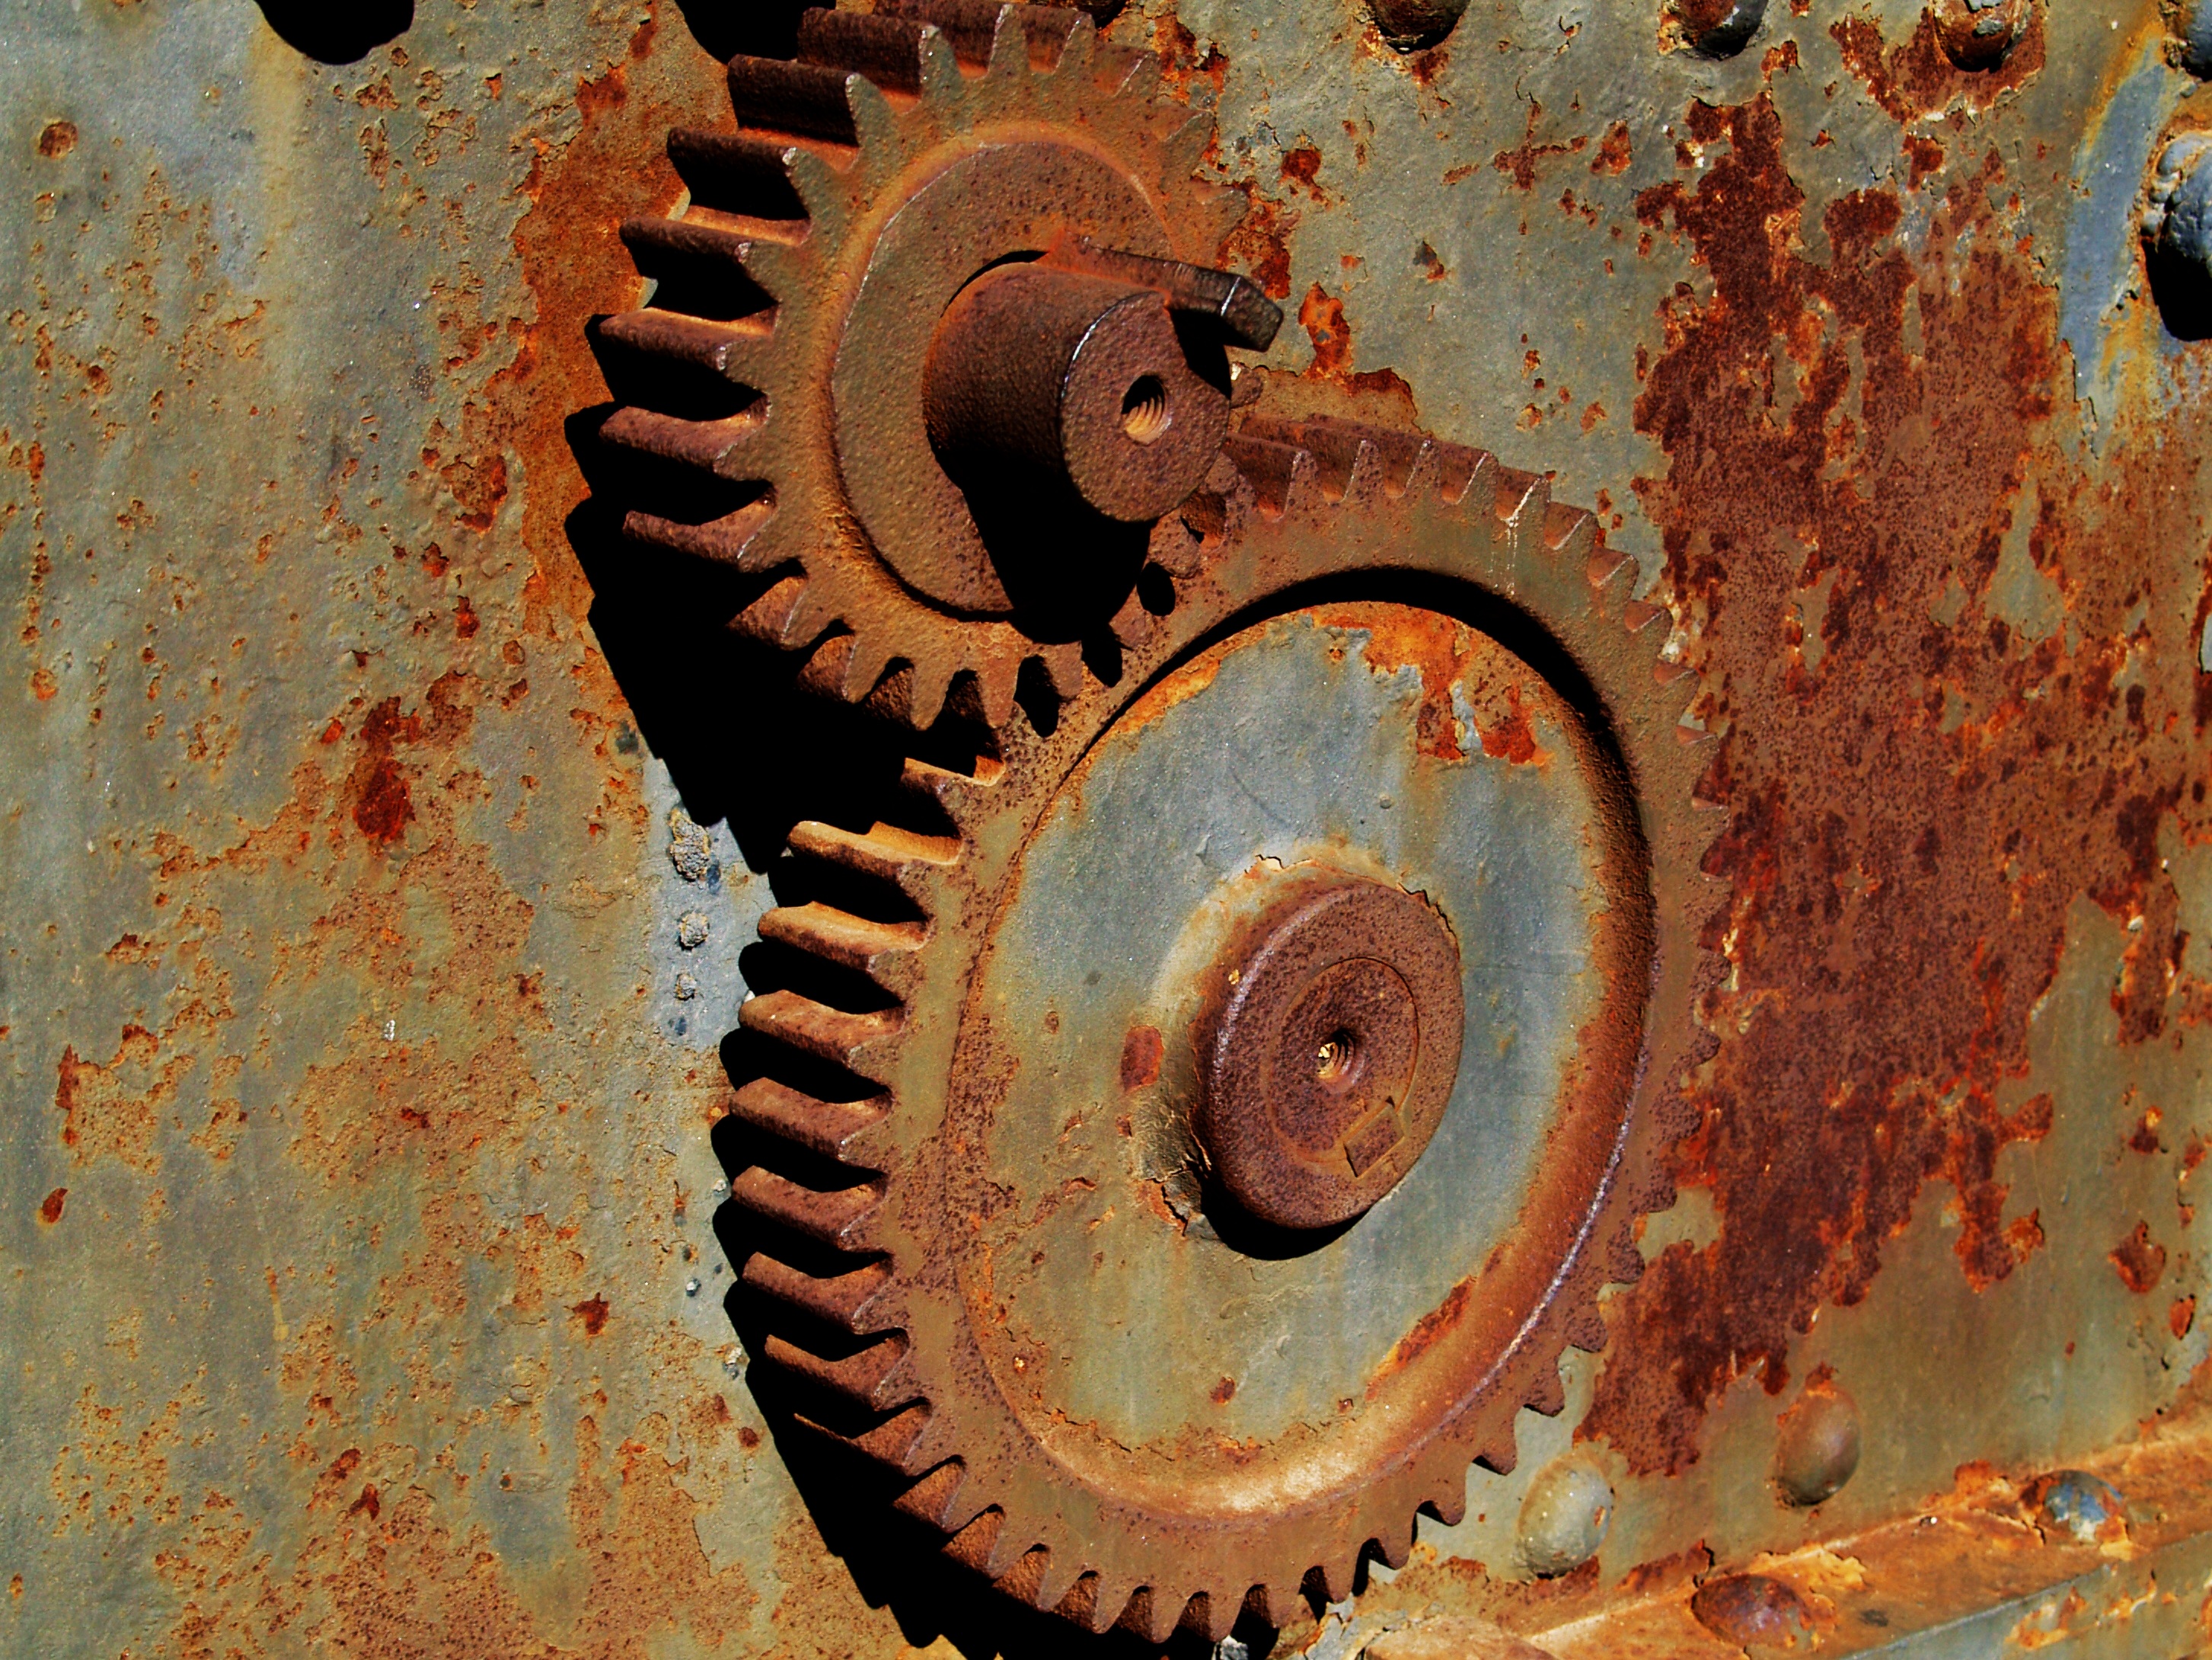
wood, technology, wheel, old, steel, rust, gear, metal, industrial, machinery, material, circle, rusted, iron, aged